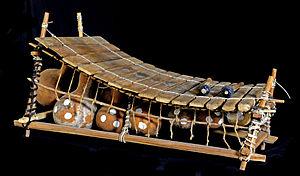
Le gyil est un instrument à percussion pentatonique, utilisé par des populations du Ghana, du Burkina Faso et de Côte d'Ivoire. Le gyil appartient à la famille des xylophones. Il est le premier instrument des ethnies de langue dagaare, et des Lobi du Ghana, du sud du Burkina Faso, et de Côte d'Ivoire.